Novi list

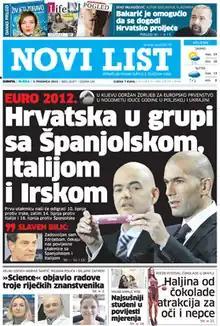
"Novi list" front page, December 3, 2011

Novi list is the oldest Croatian daily newspaper published in Rijeka. It is read mostly in Primorje-Gorski Kotar County of Croatia, but it is distributed throughout the country.